Chief of Chaplains of the United States Navy

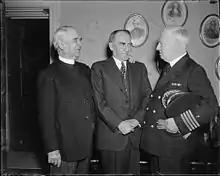
House Chaplain James Shera Montgomery and Speaker William Bankhead welcome Navy Chief of Chaplains Edward A. Duff, the first Navy chaplain in 117 years (since 1820) to open a House session as guest chaplain, March 25, 1937

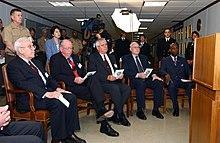
Chaplains Trower, Stevenson, Koeneman, White, and Black at the dedication of the Chief of Chaplains Hallway

A hallway to honor former chiefs of Navy Chaplain Corps was dedicated at the Navy Annex, in Arlington, Va., in 2004. Five former chiefs of chaplains were present at the dedication ceremony, including Barry C. Black, Alvin B. Koeneman, Neil M. Stevenson, Ross H. Trower, and David F. White.